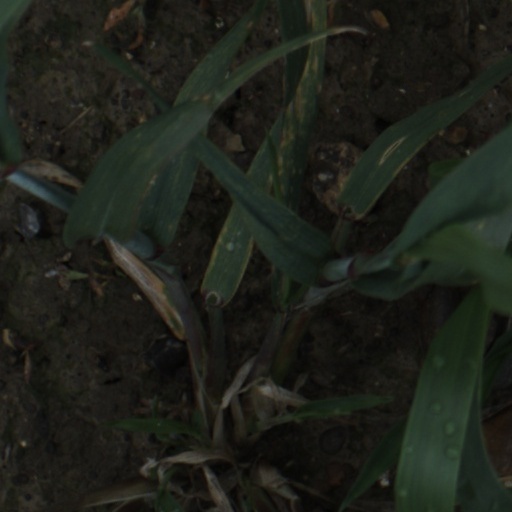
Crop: wheat